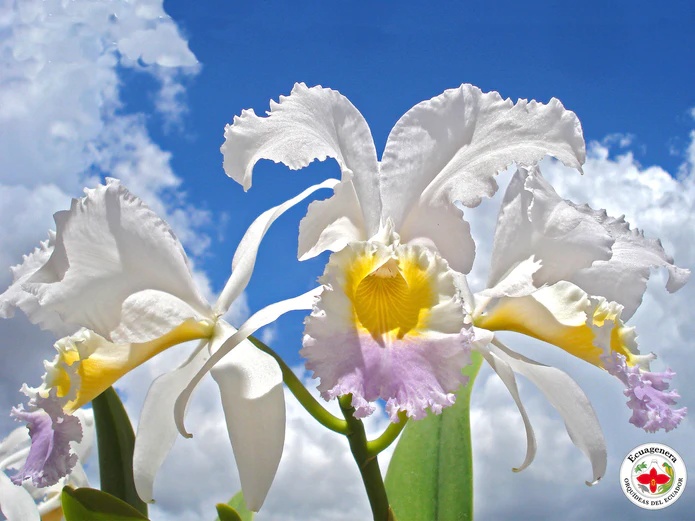
Cattleya mendelii 'Labios Azules' x 'La Bonita'
It is a hybrid orchid that produces large, vibrant flowers with a delicate fragrance. The flowers have a rich purple coloration with blue undertones and a bright yellow throat. This hybrid is known for its strong growth and ease of cultivation, making it a popular choice among orchid enthusiasts.
Brand: Ecuagenera California
Category: Home & Garden > Plants > Flowers